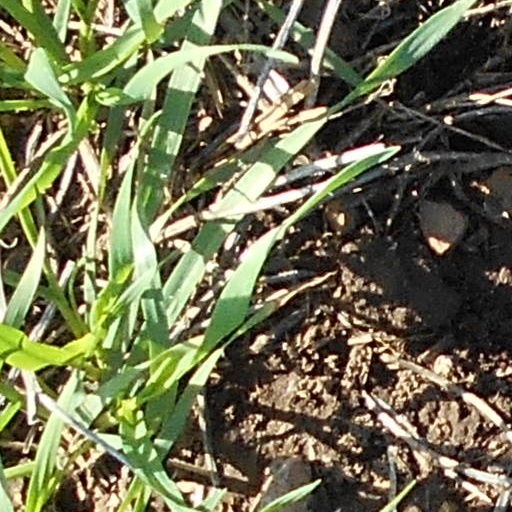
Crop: wheat